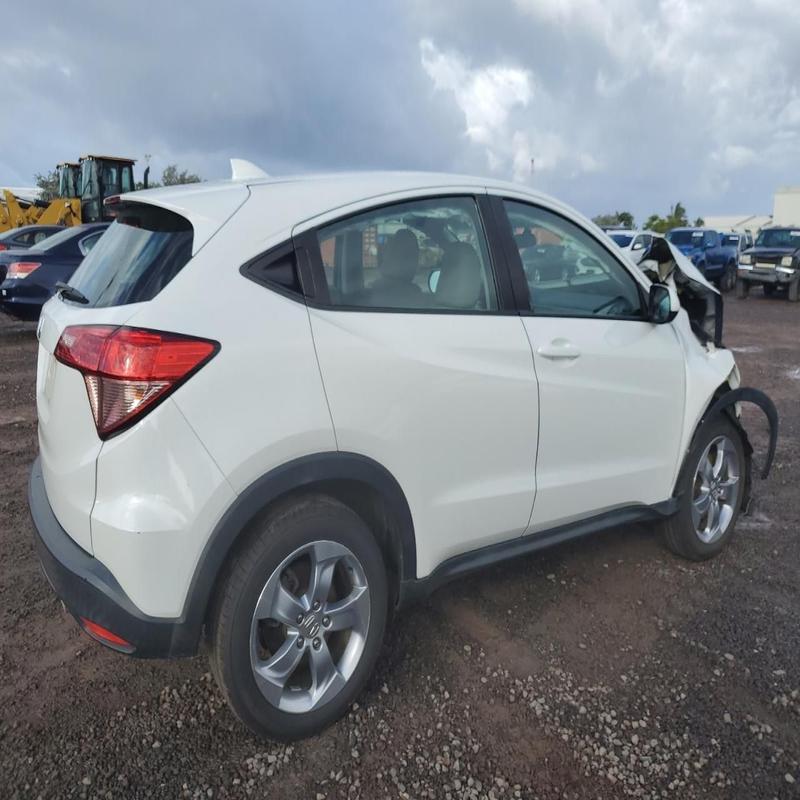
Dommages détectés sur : capot, aile avant droite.
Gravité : majeur